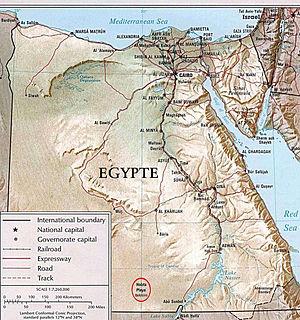
Nabta Playa est un site, localisé dans une zone actuellement désertique, à l'ouest d'Abou Simbel, qui fut occupé à partir du IXᵉ millénaire avant notre ère par une population néolithique qui pratiquait la céramique, mais aussi la chasse, la collecte du sorgho parmi d'autres céréales et légumineuses sauvages et, peut-être, un peu d'élevage en complément.